Turtle Creek (West Branch Susquehanna River tributary)

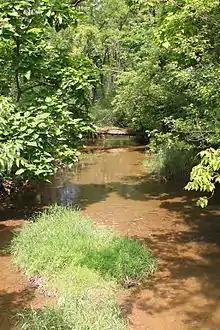
Turtle Creek looking upstream

Turtle Creek begins in a shallow valley in Limestone Township. It flows east for several tenths of a mile, almost immediately entering Buffalo Township. The creek then turns north for several tenths of a mile and enters a much broader valley and receiving an unnamed tributary from the left. At this point, it turns east-northeast for several miles, entering East Buffalo Township and receiving three unnamed tributaries from the right. The creek then turns east-southeast and its valley becomes narrower. Over the next few miles, it receives one unnamed tributary from the left and three more from the right. It eventually crosses US Route 15 and turns northeast. A short distance further downstream, it reaches its confluence with the West Branch Susquehanna River.